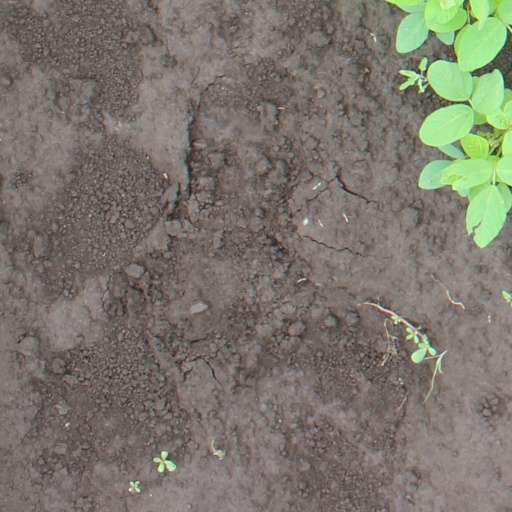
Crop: soybean